AMC Gremlin

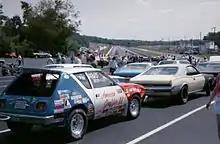
Modified 1977 AMC Gremlin at a dragstrip

Randall AMC dealership in Mesa, Arizona, received AMC's endorsement to build V8 powered Gremlins. The cars started out as models from the factory and after Randall's modifications would turn in 13.90 second passes at in the quarter mile, for $2,995. Known as the Randall 401-XR (X for Gremlin X, R for Randall), a total of twenty cars were built for the street and one for the strip during 1972, 1973, and 1974. In 2012, the Randalls built a 22nd Continuation Plum 1974 Gremlin 401XR, originally intending to build a few, but completed only one. "Car Craft" magazine tested one with some modifications and achieved in 12.22 seconds in the quarter while still remaining a "totally streetable, daily-driver". In 1972, "Super Stock and Drag Illustrated" magazine had a "Special Gremlin" issue. One of the many venues where Randall's 1972 Gremlin 401XR Super Stock car at the 1972 Winternationals.